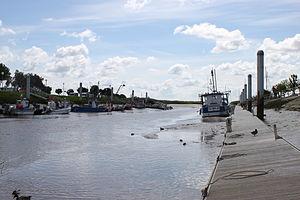
Port à marée basse, Fr-17-Mortagne-sur-Gironde.
Mortagne-sur-Gironde est une commune du sud-ouest de la France, située dans le département de la Charente-Maritime. Ses habitants sont appelés les Mortagnais et les Mortagnaises.
Le port de Mortagne est situé au lieu-dit La Rive dans la partie sud-ouest de la commune de Mortagne-sur-Gironde, dans le département de la Charente-Maritime et la région Nouvelle-Aquitaine.